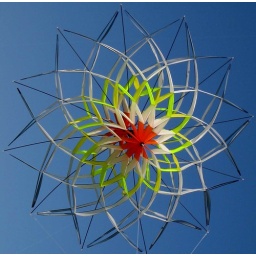
flower in the sky